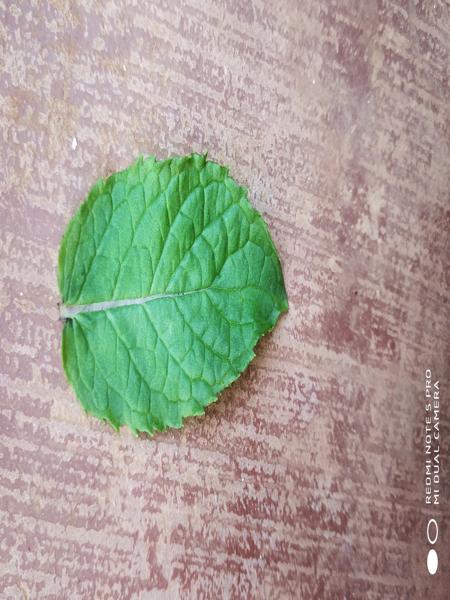
Plant: Mint